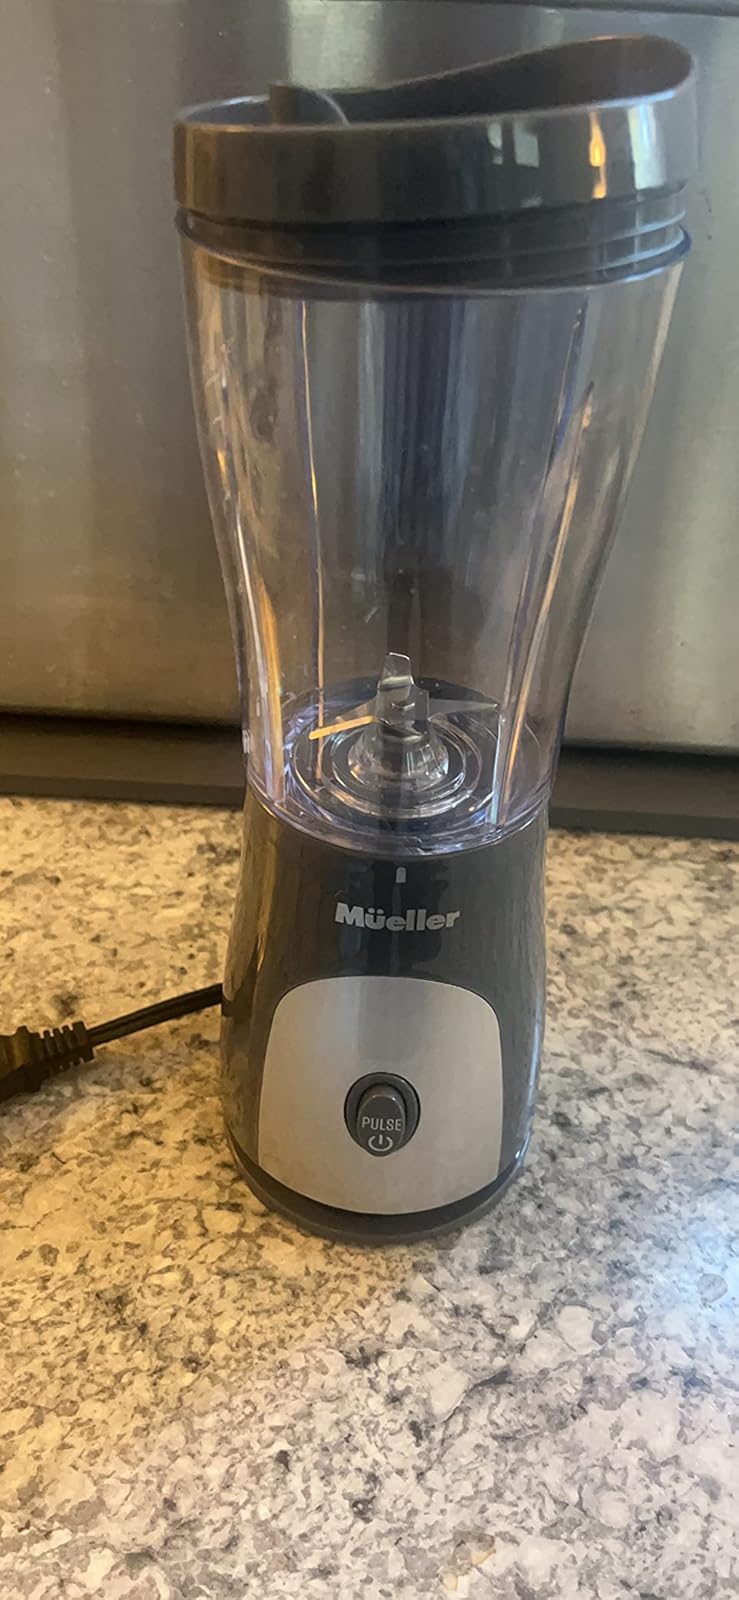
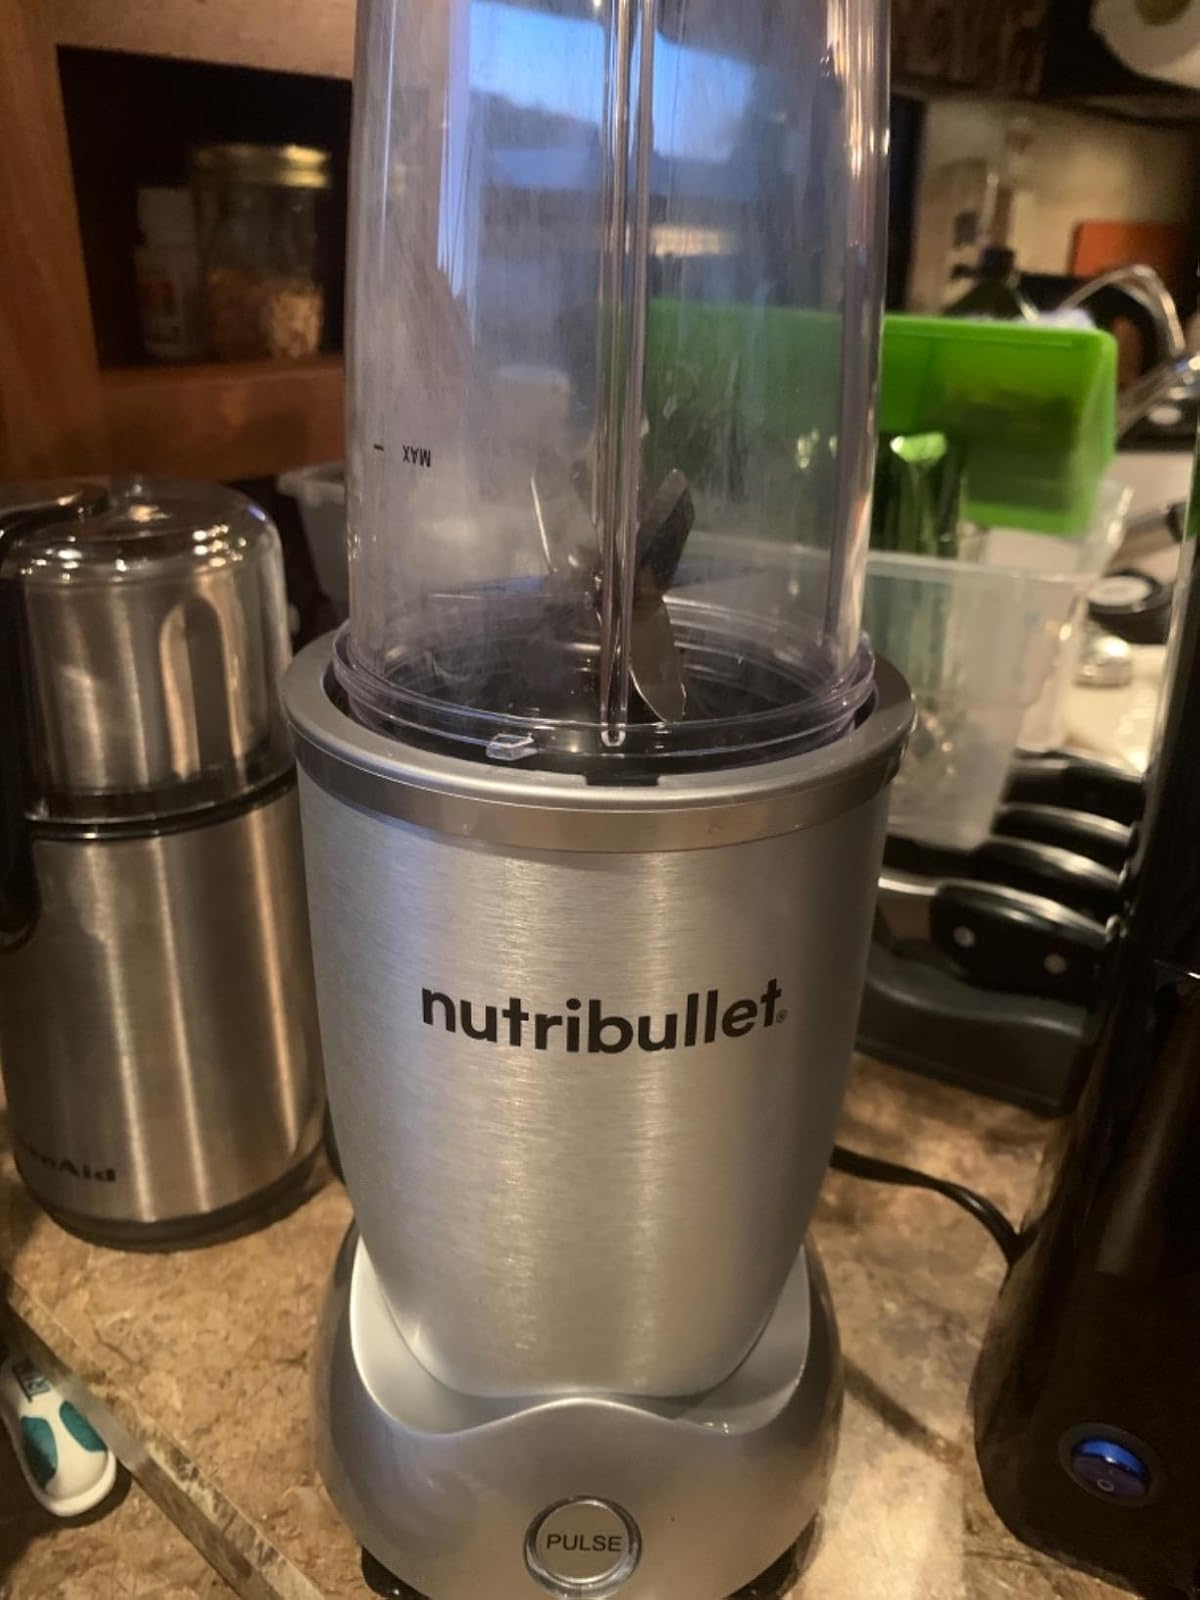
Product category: items_blender
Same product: no